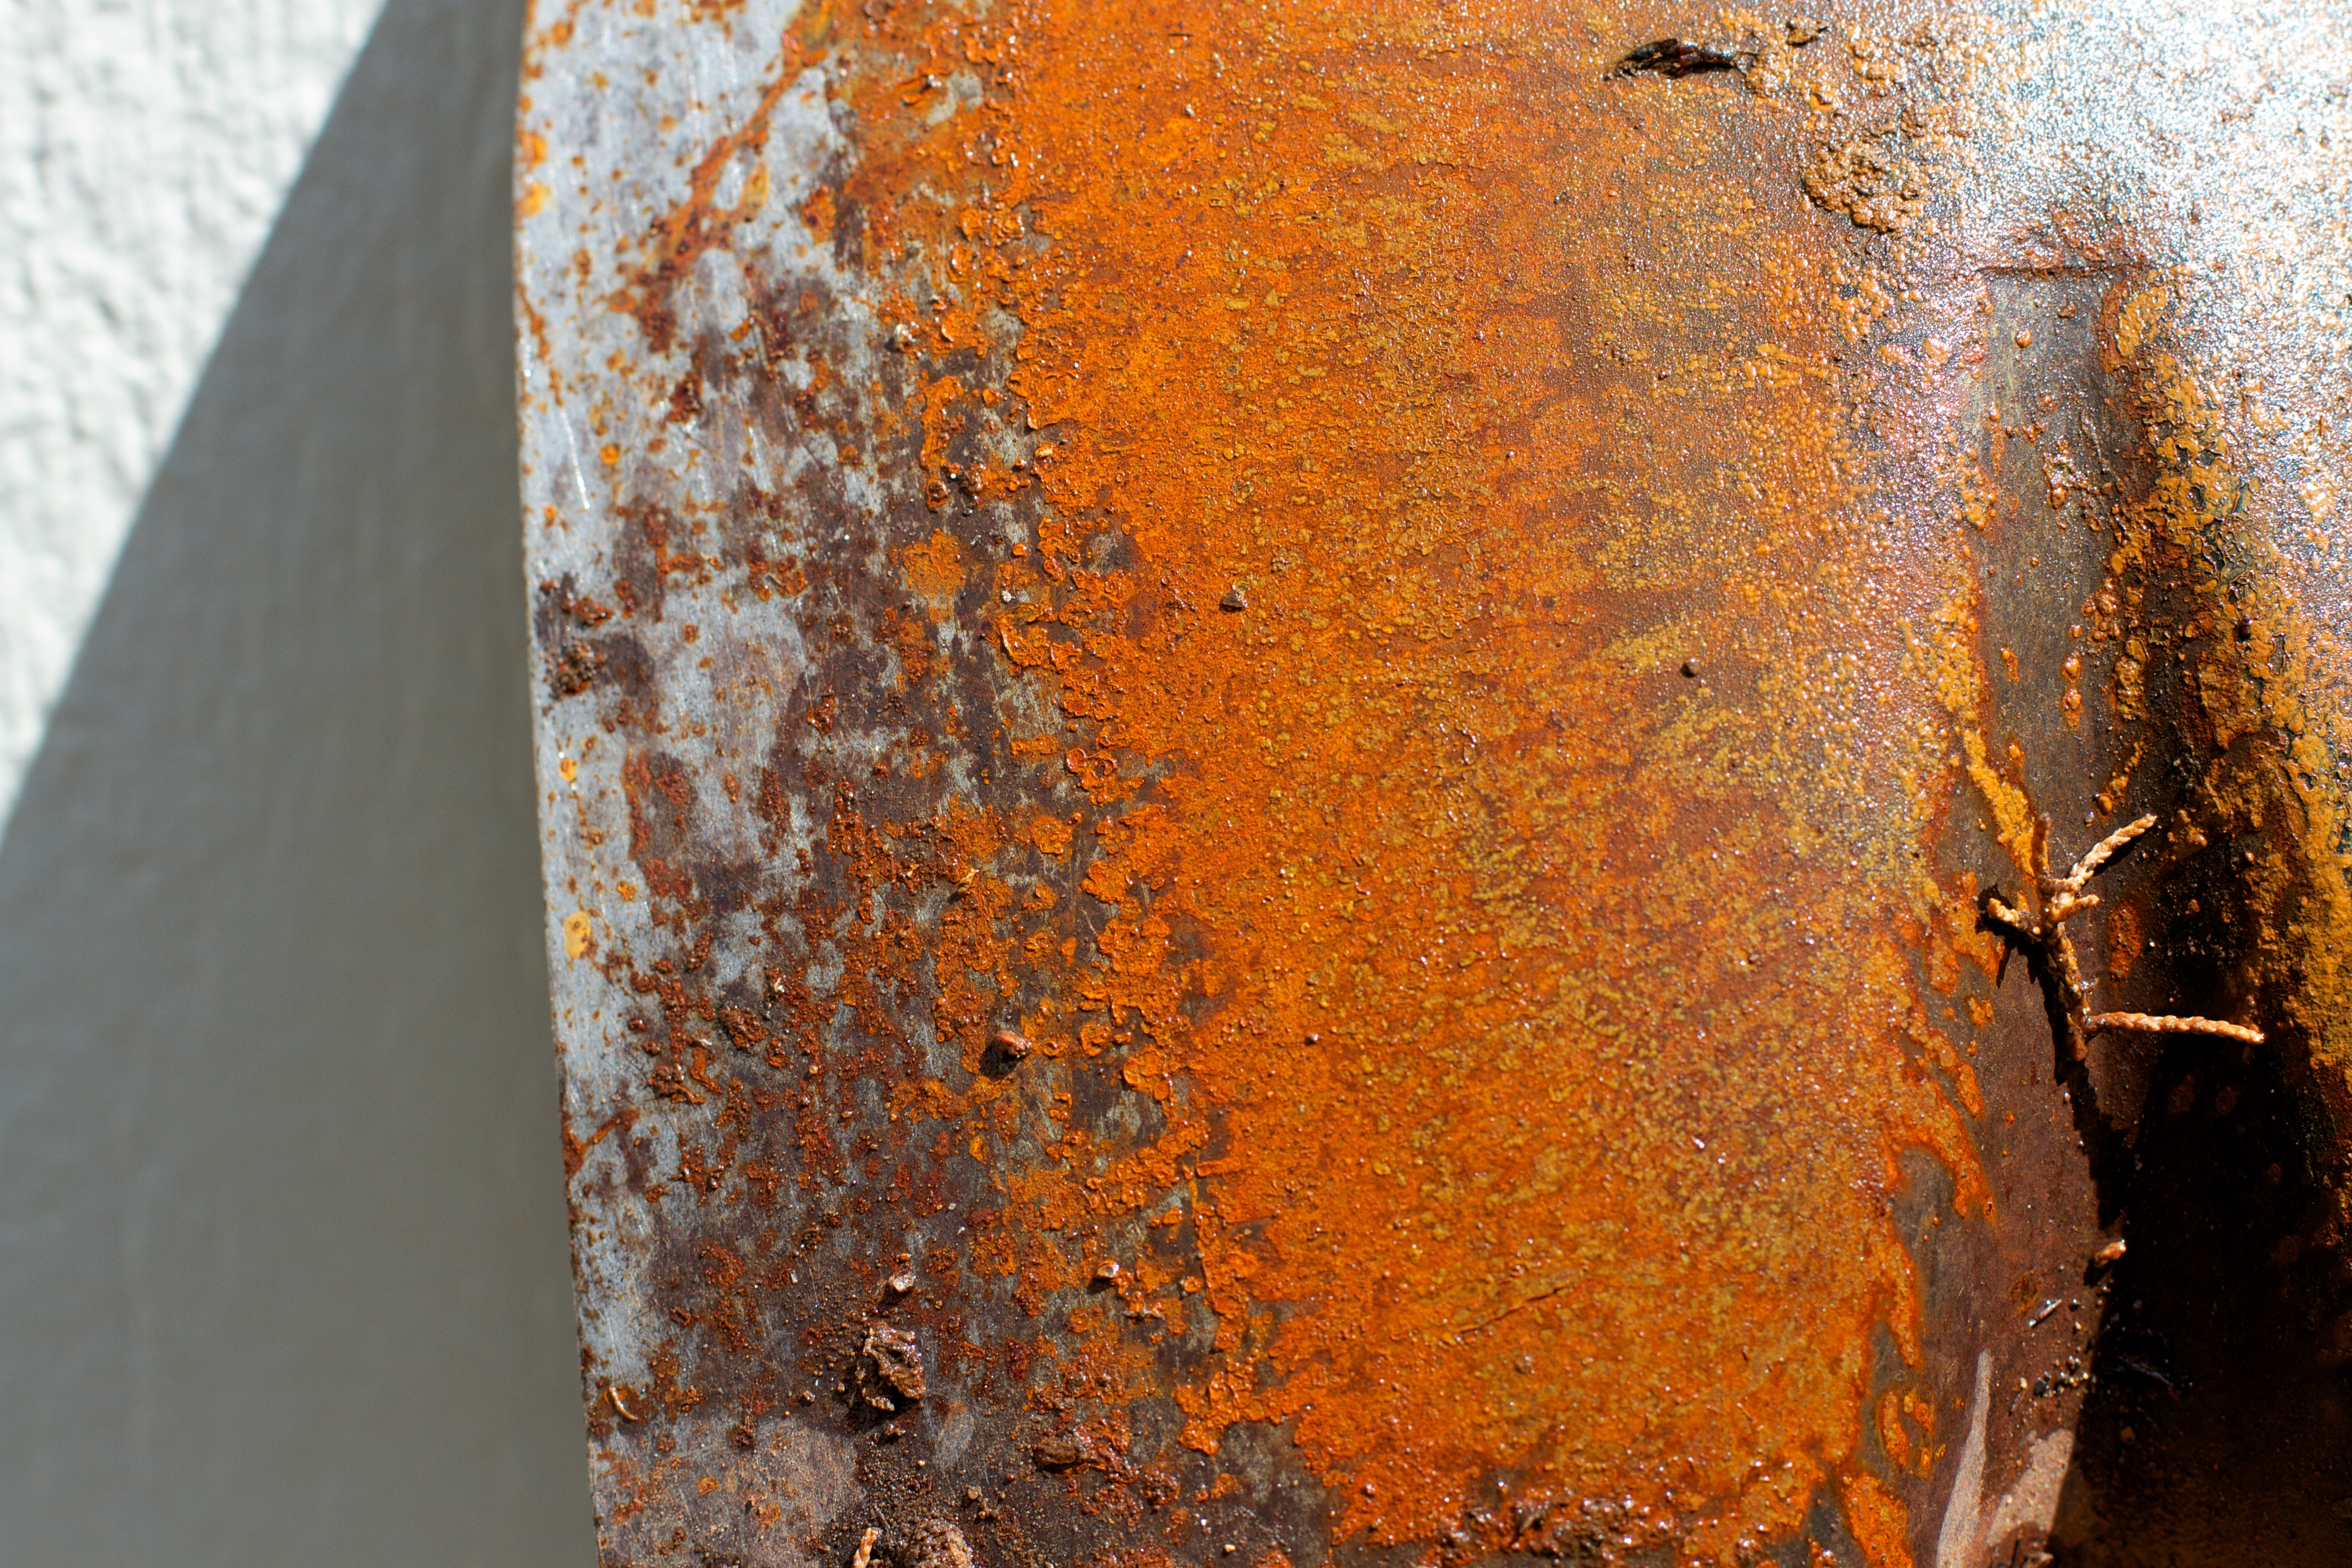
wood, texture, leaf, wall, asphalt, rust, soil, brick, material, art, shovel, 2012366